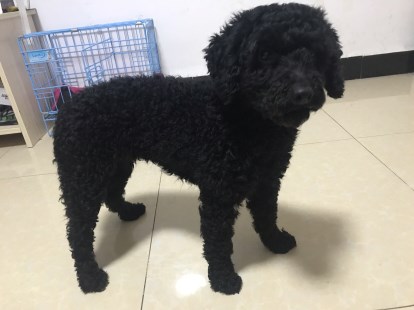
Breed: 7449-n000128-teddy